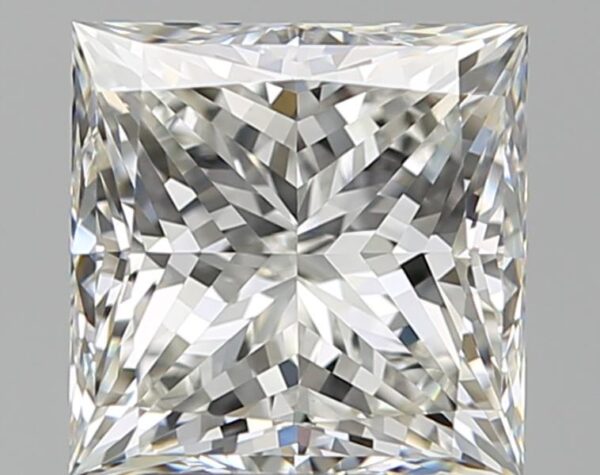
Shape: princess
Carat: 2.52
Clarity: VS1
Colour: I
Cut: EX
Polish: EX
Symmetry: EX
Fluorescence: N
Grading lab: GIA
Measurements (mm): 7.23 x 7.23 x 5.35